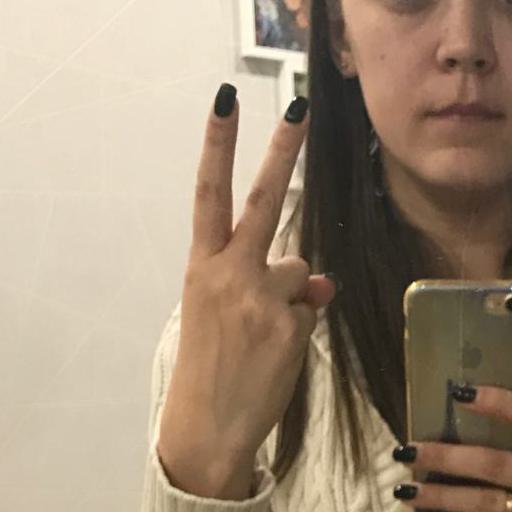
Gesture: peace_inverted